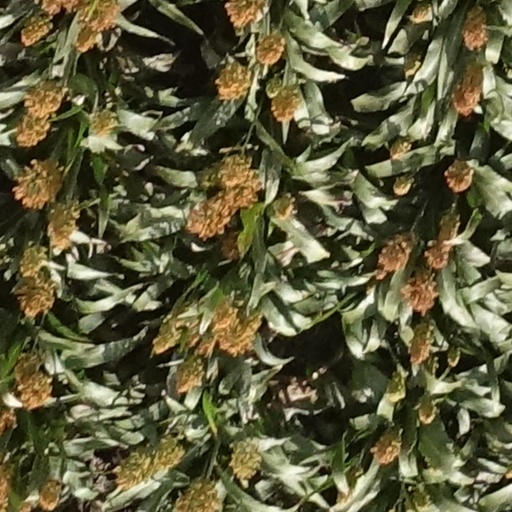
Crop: sorghum